Rock balancing

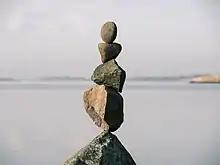
A number of rocks balanced in a precarious manner

Rock balancing (also stone balancing, or stacking) is a form of recreation or artistic expression in which rocks are piled in balanced stacks, often in a precarious manner.